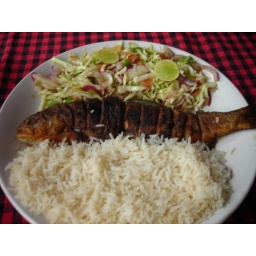
a delicious grilled fresh fish from the river in Manali